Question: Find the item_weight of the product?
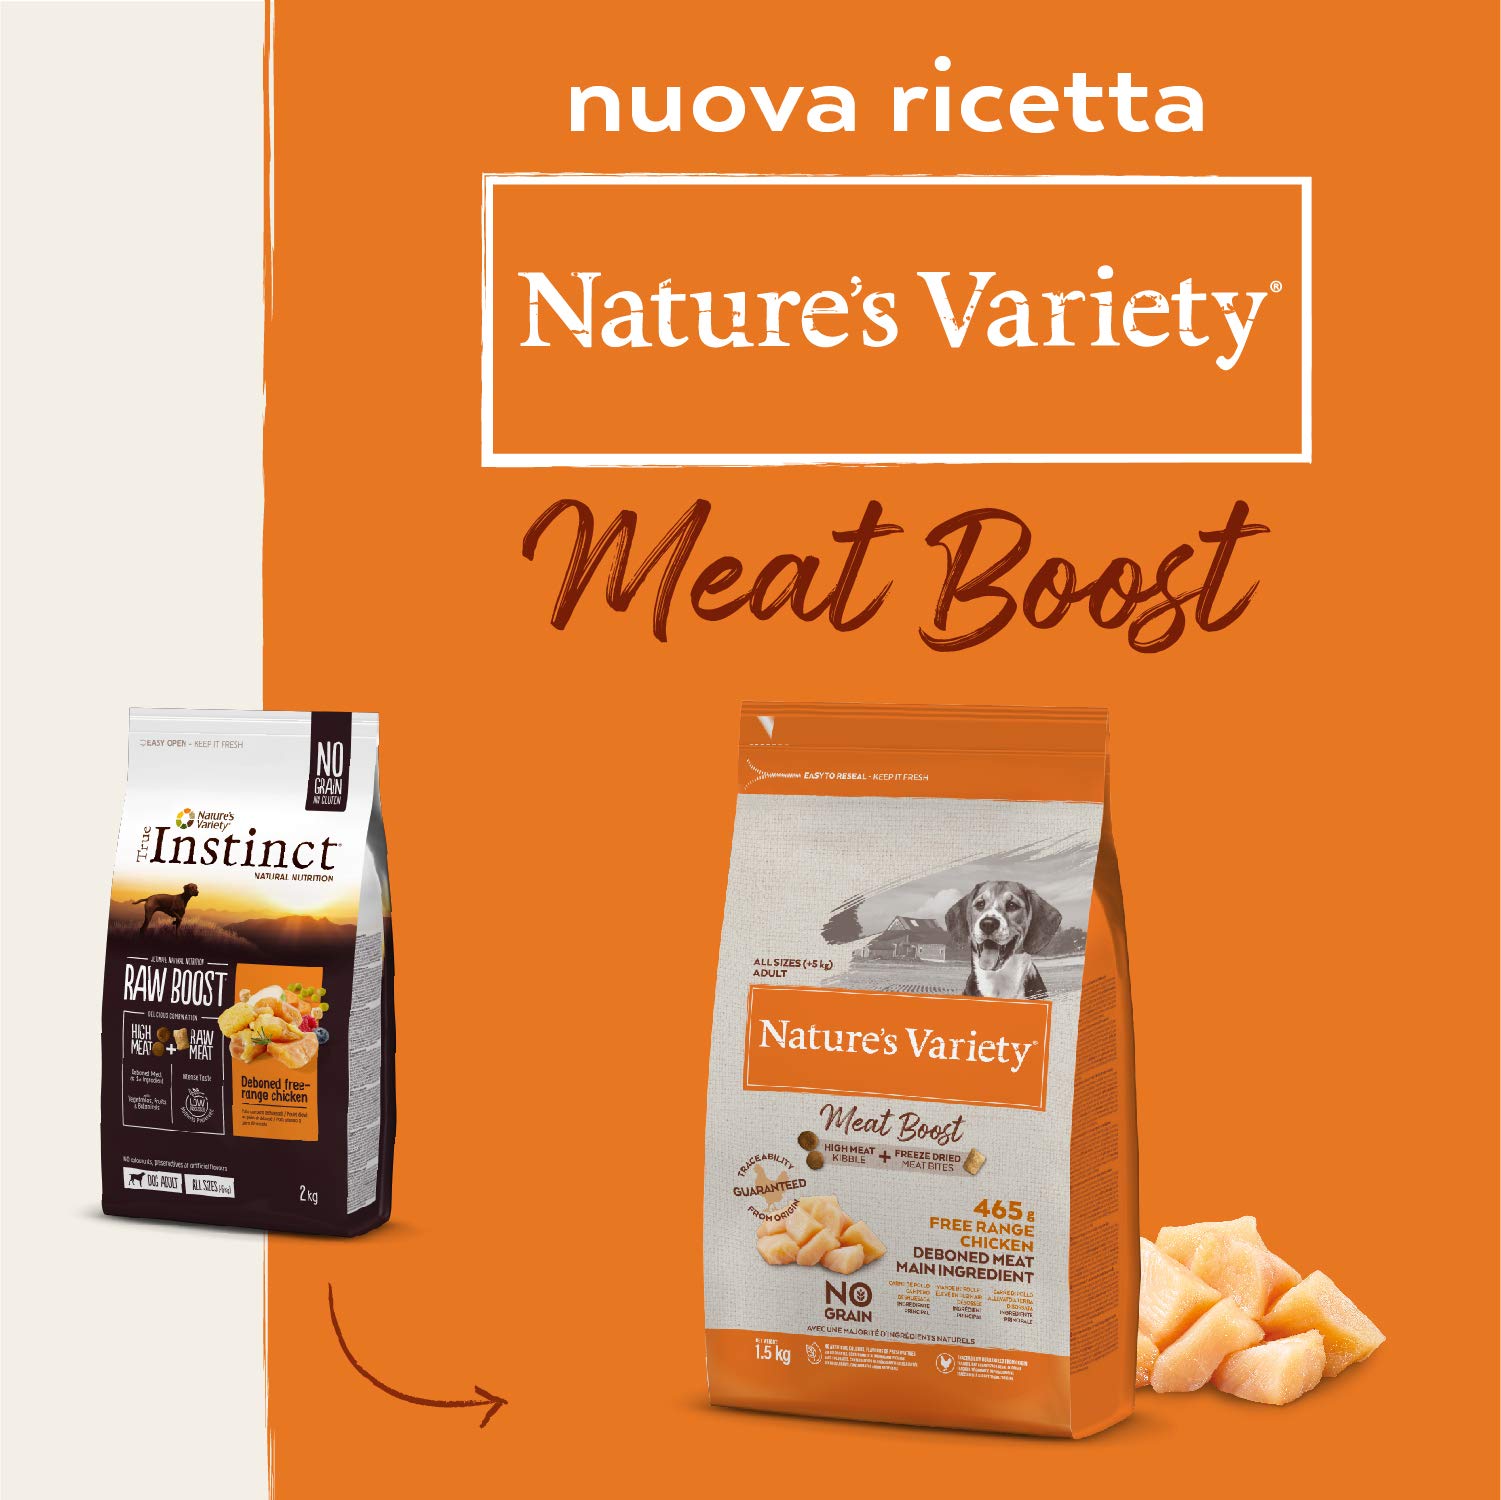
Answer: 2 kilogram